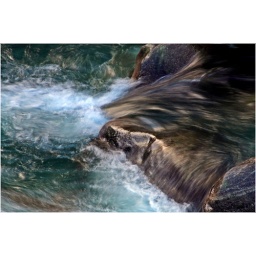
water waves over the rock